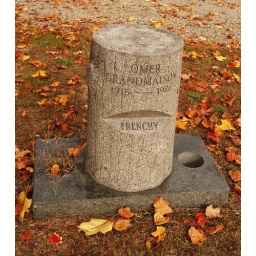
Omer Grandmaison; 1915-1986; Frenchy. A modern tree stone marker; made by Brown's Monument Works; Stepney CT. 268-9409